Flag of Saint Vincent and the Grenadines

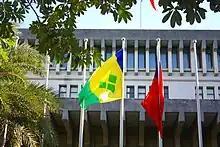

The colours and symbols of the flag carry cultural, political, and regional meanings. The blue epitomises the sky and the sea, while the gold represents the colour of the islands' sand, the sunshine, and the "bright spirit" of the islanders. The green symbolises the country's plentiful vegetation, as well as the vitality of Vincentians. The three diamonds evoke the nicknames of Saint Vincent as the "Gems of the Antilles" and the "Jewels of the Caribbean". Their arrangement in the shape of the letter V is a subtle allusion to the first letter in "Vincent", while its placement on the marginally lower part of the centre band indicates the geographical positioning of the islands within the Antilles.